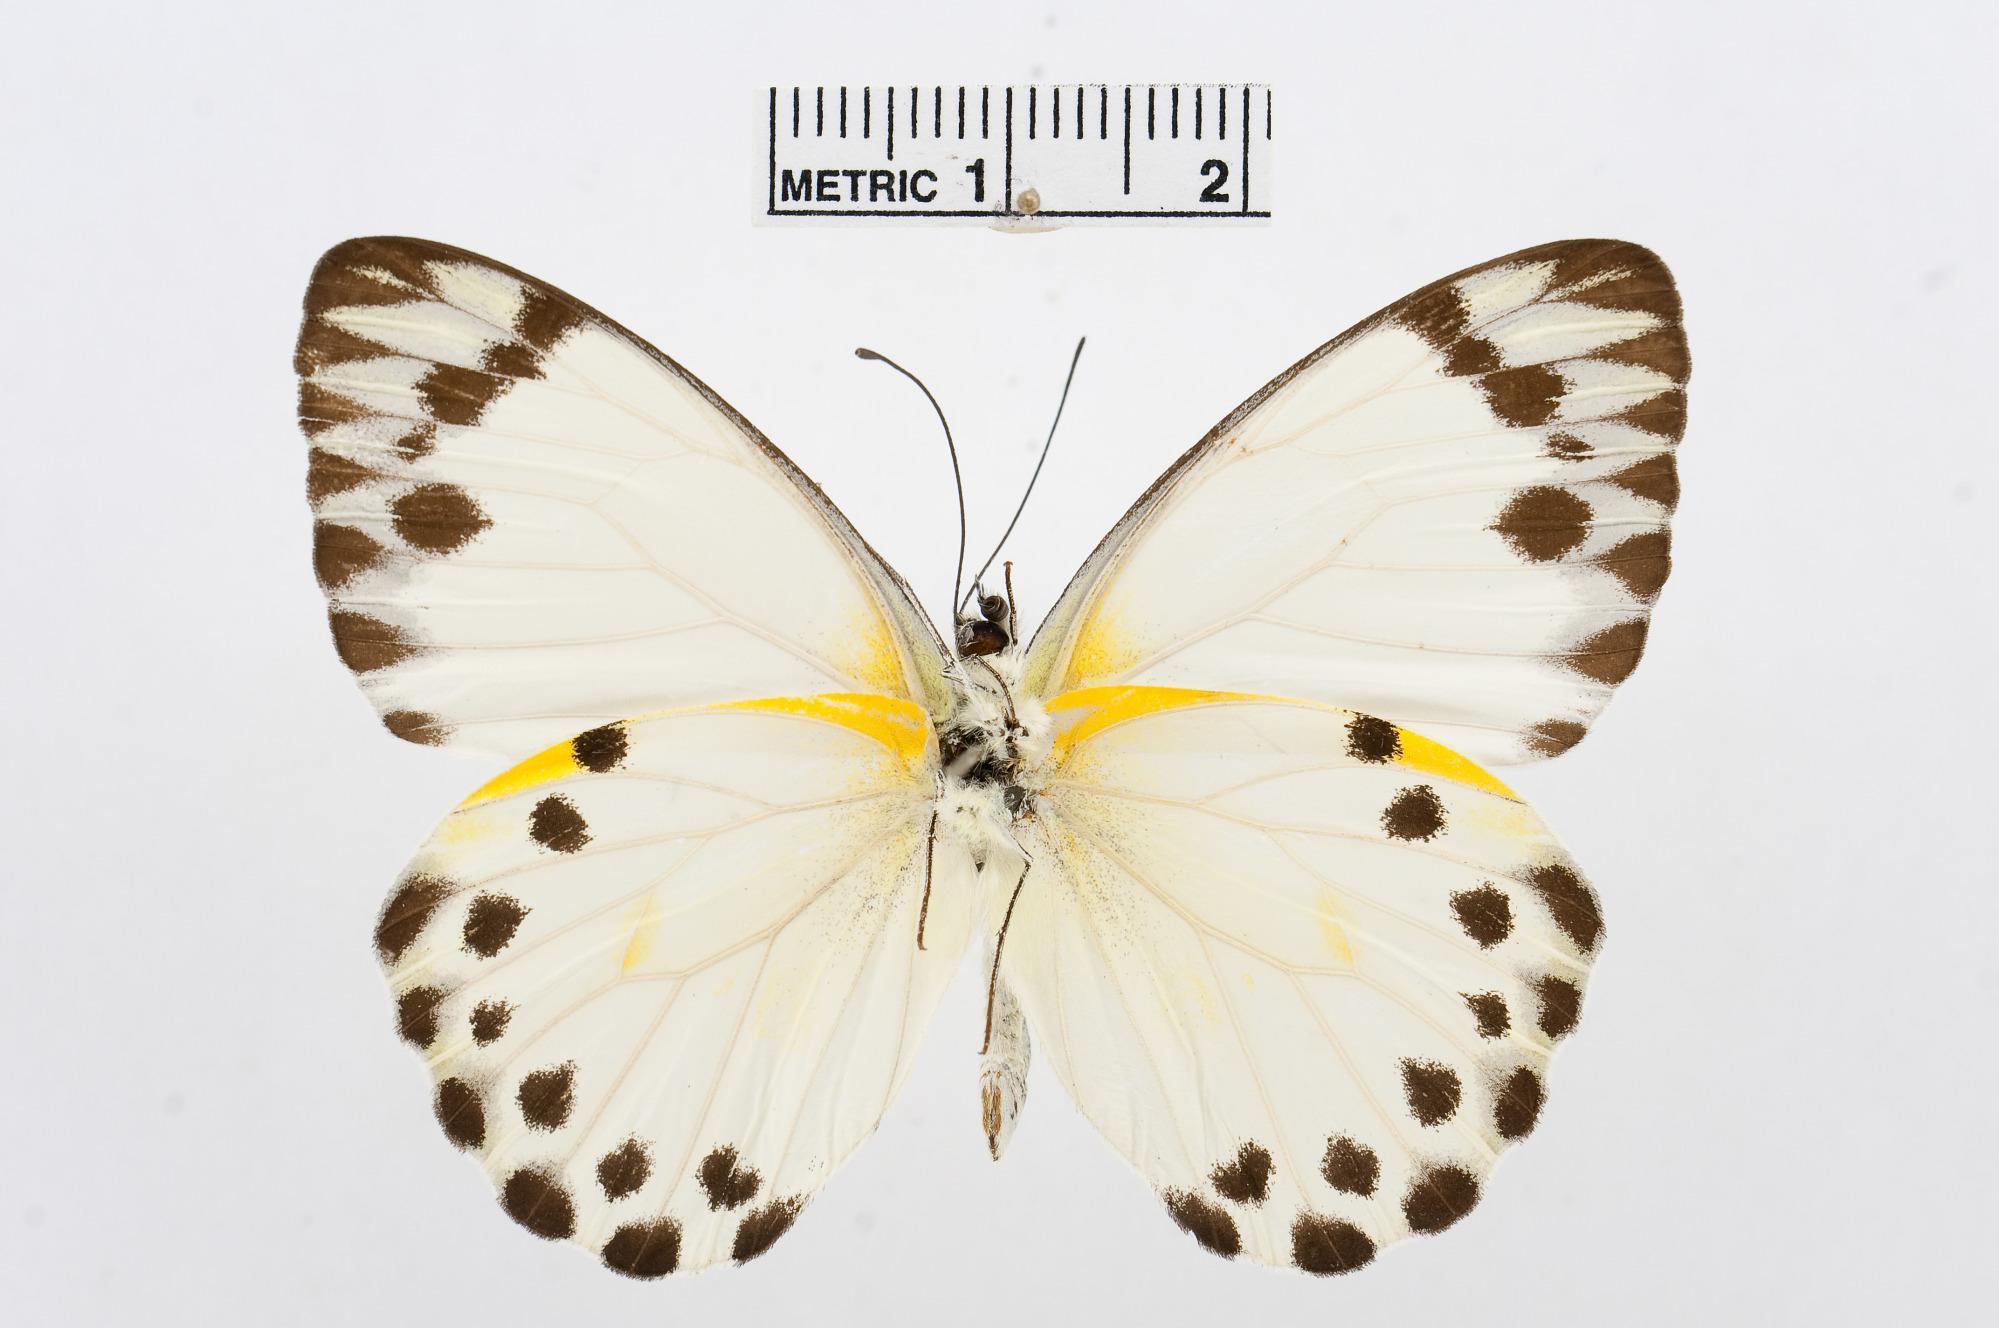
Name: Belenois theora
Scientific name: Belenois theora
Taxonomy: Animalia, Arthropoda, Hexapoda, Insecta, Lepidoptera, Pieridae, Pierinae